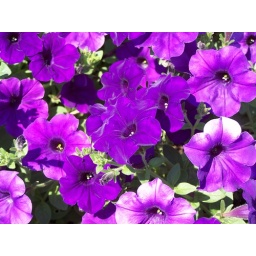
pansys in the flower bed at childrens hospital